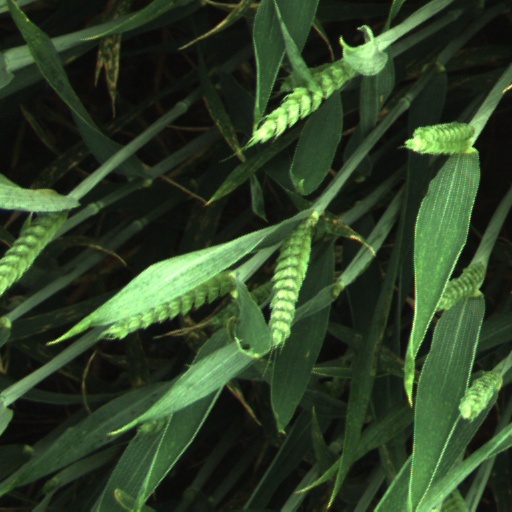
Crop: wheat